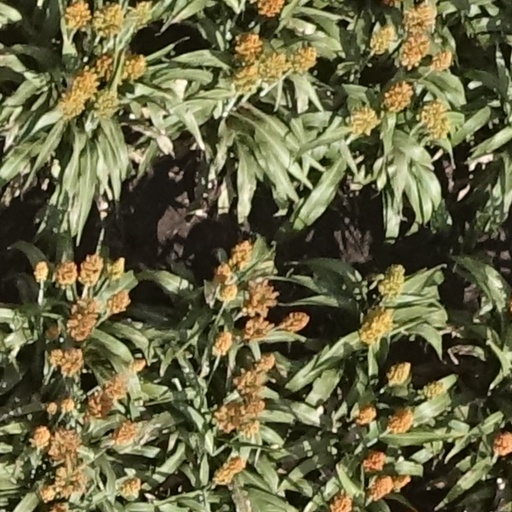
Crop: sorghum